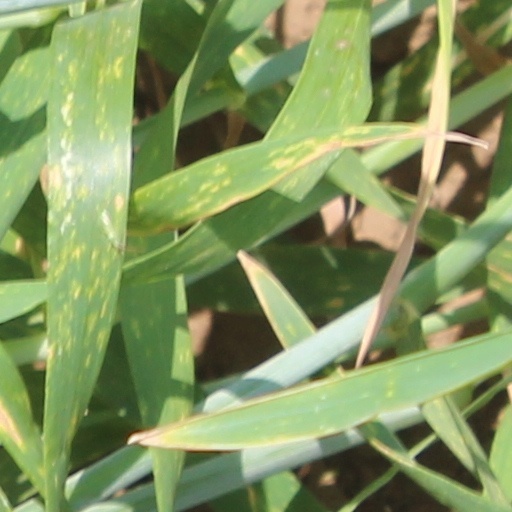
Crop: wheat